Max Kommerell

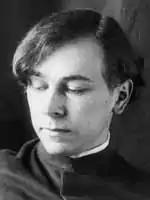

Max Kommerell (25 February 1902 – 25 July 1944) was a German literary historian, writer, and poet. A member of the Stefan George circle from 1921 to 1930, Kommerell was a prominent literary critic associated with the Conservative Revolutionary movement in the Weimar Republic and subsequently a leading intellectual in Nazi Germany and a member of the Nazi Party from 1941, though one of his works was banned by the Nazi government in 1943.